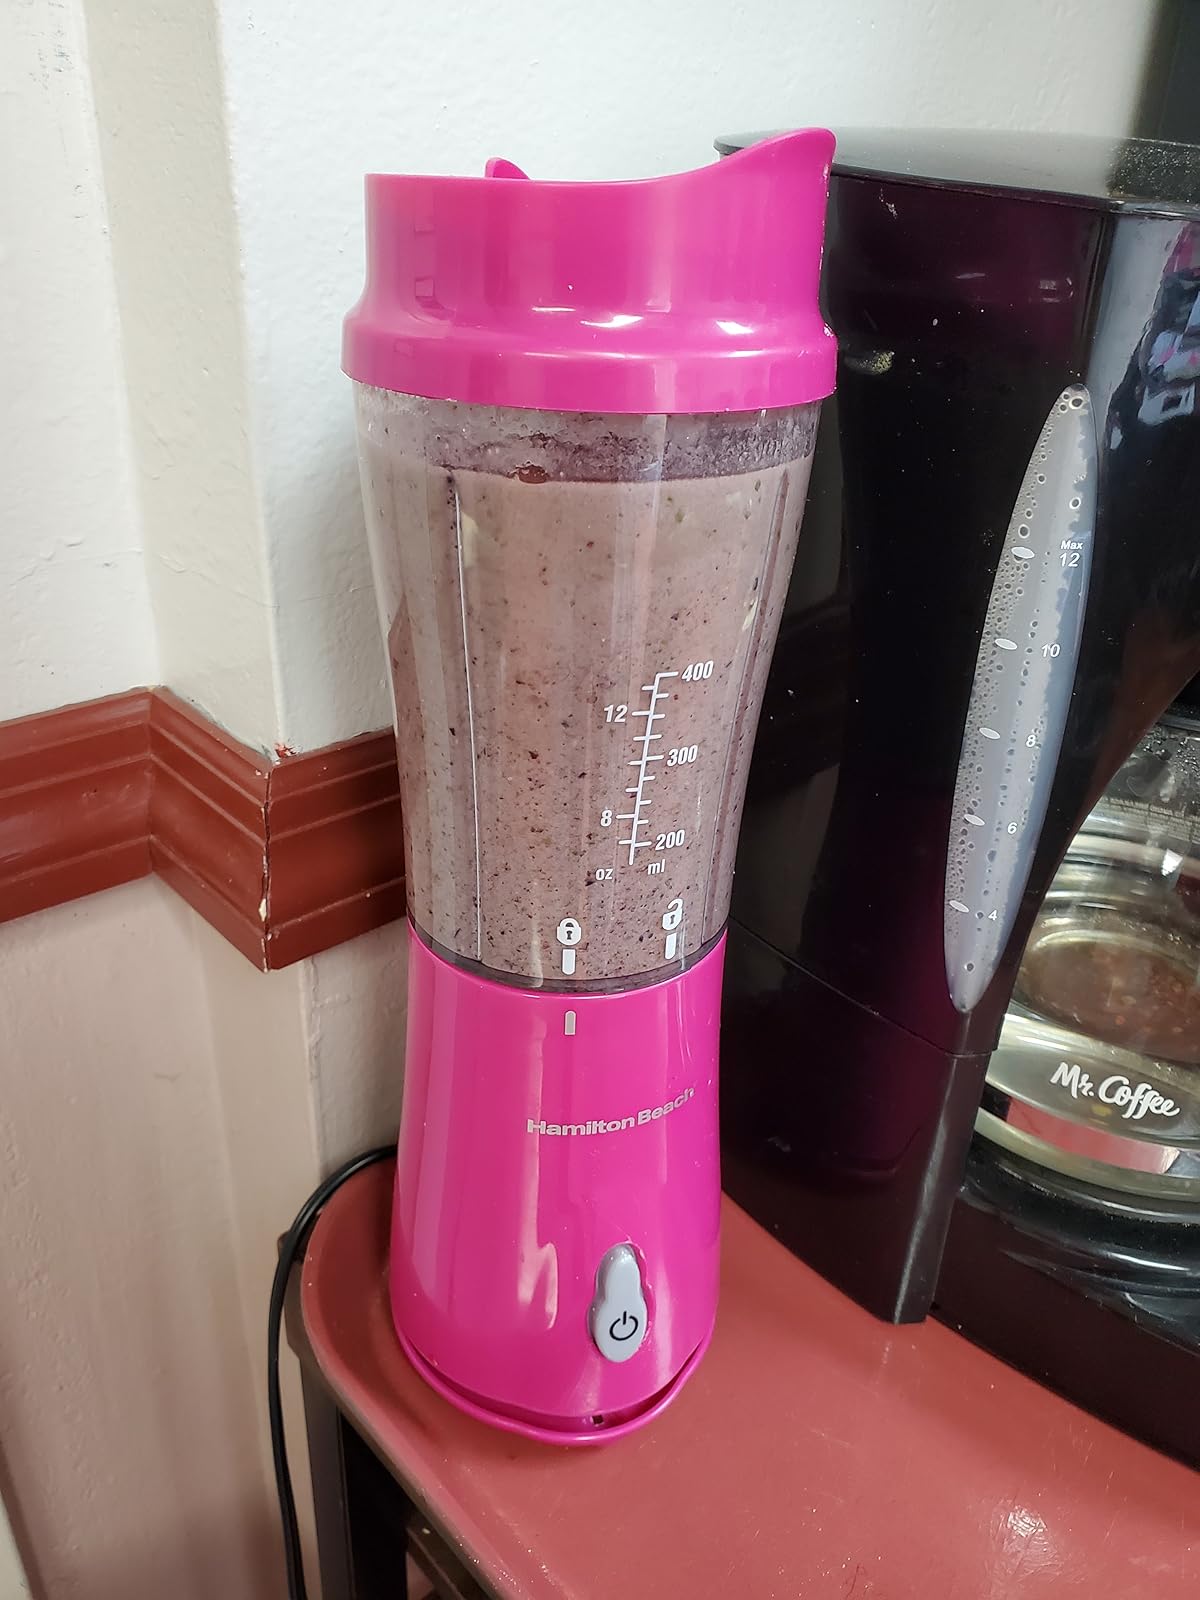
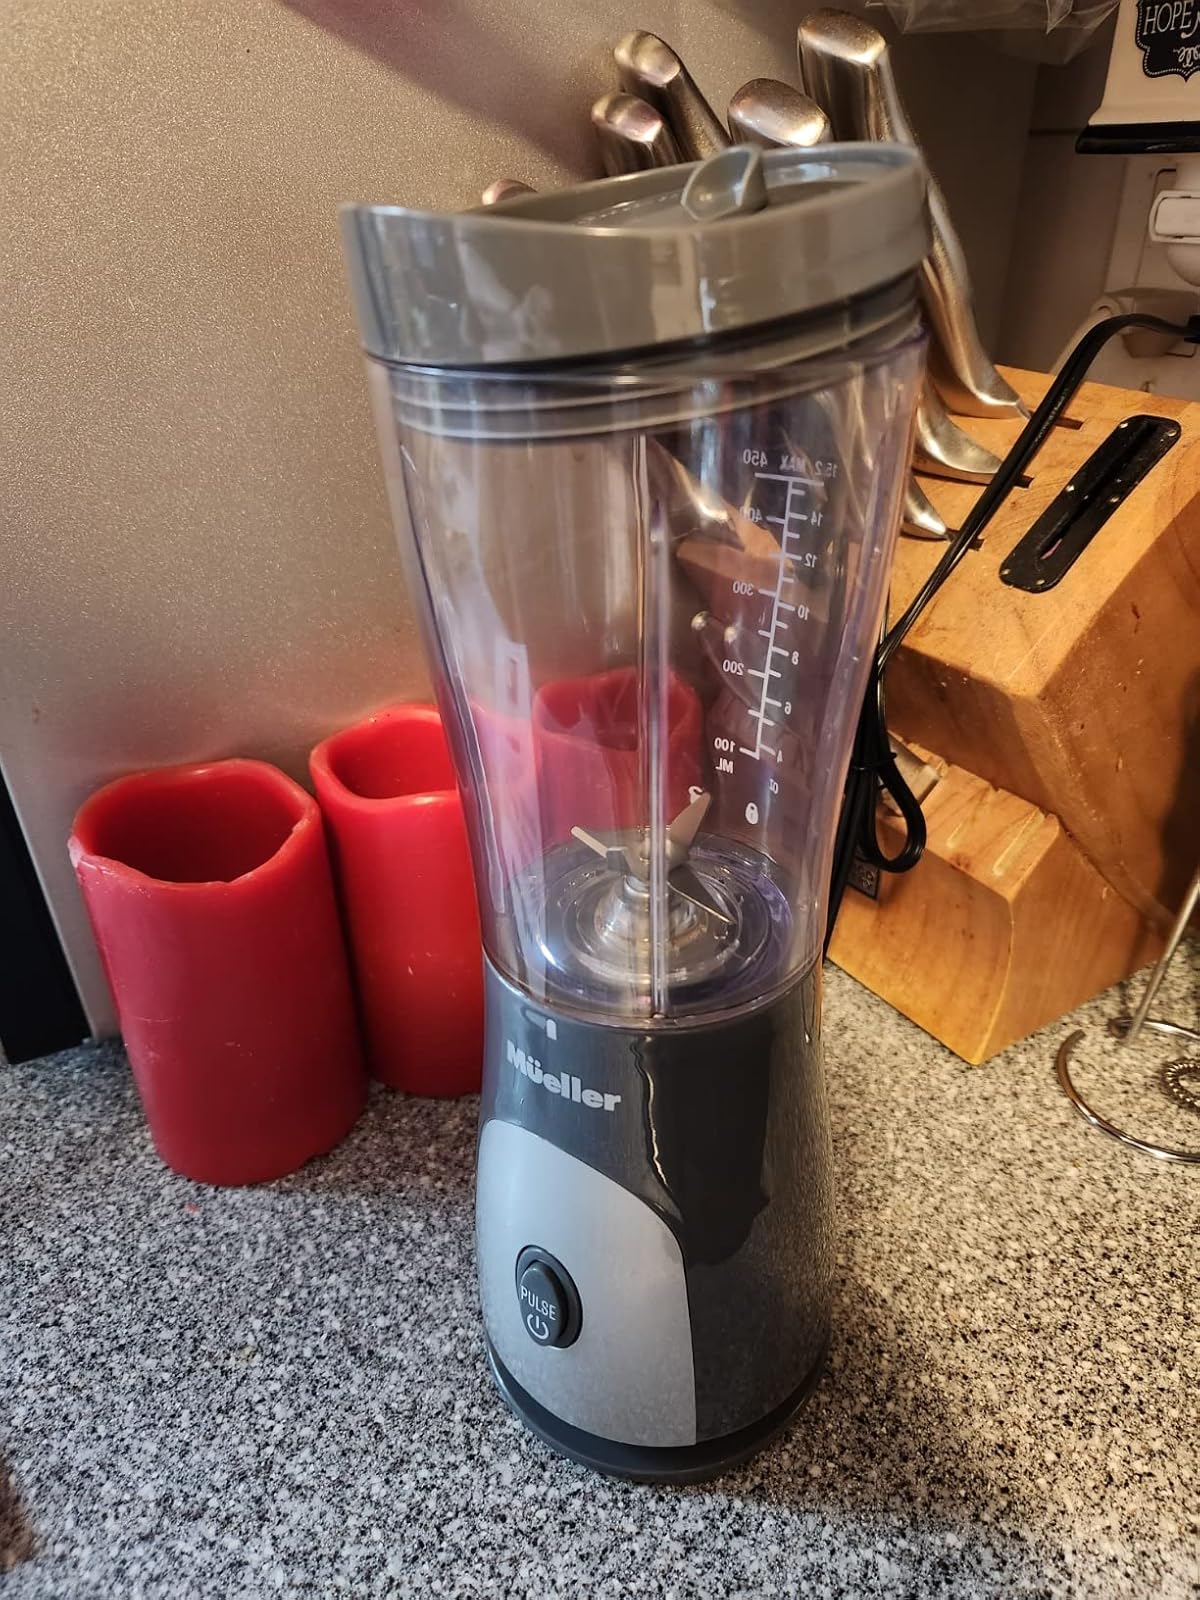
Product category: items_blender
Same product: no